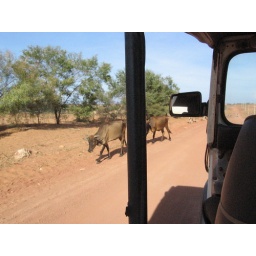
This was the first of many encounters with cows on the road in Vietnam.